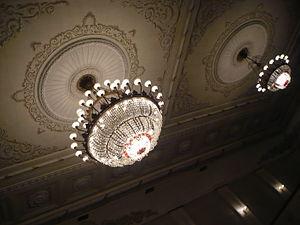
Le théâtre académique national d'opéra et de ballet Pouchkine de Nijni Novgorod est un théâtre situé à Nijni Novgorod consacré à l'opéra et au ballet et fondé en 1931 sous le nom de théâtre d'opéra et de ballet de Gorki. Il reçoit le nom de Pouchkine, le 10 décembre 1937 et le titre honorifique d'académique en 1994.